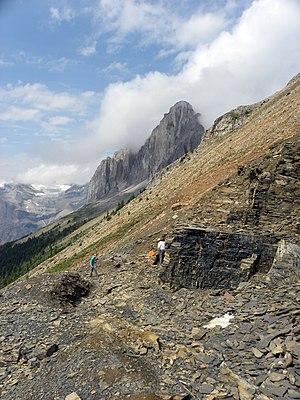
Les schistes de Burgess sont un dépôt de schiste noir exposé, trouvé dans les hauteurs des Rocheuses canadiennes dans le Parc national Yoho près de la ville de Field en Colombie-Britannique. Des fossiles y ont été trouvés par Charles Doolittle Walcott en 1909. Walcott y retourna les années suivantes pour récolter des spécimens additionnels. La majorité des fossiles qu'on y trouve, vieux d'environ 505 millions d'années, sont uniques au site, quoique quelques trilobites communs du Cambrien moyen y ont également été retrouvés. Ces fossiles étaient d'un intérêt substantiel car ils comportaient des appendices et des parties molles, très rarement préservés.